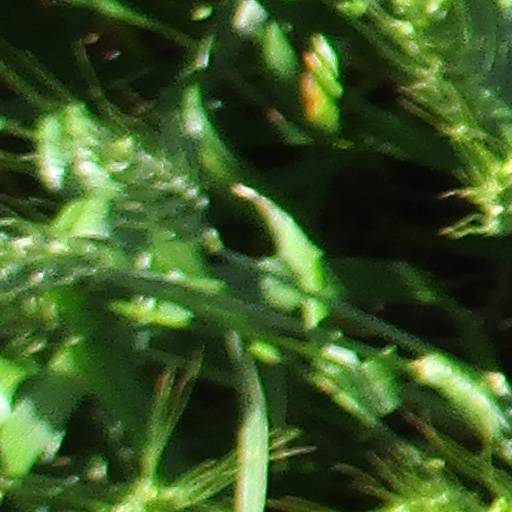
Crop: wheat